Jessie Stephen

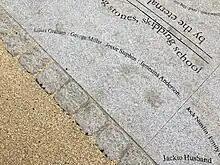
River of Words by Anoushka Havinden (detail)

Stephen's life is commemorated by a blue plaque at her former home in Bedminster, Bristol. On 10 November 1995, the Party of European Socialists group in Bristol honoured her memory by holding the inaugural Jessie Stephen memorial lecture, "'Women in European politics"'.